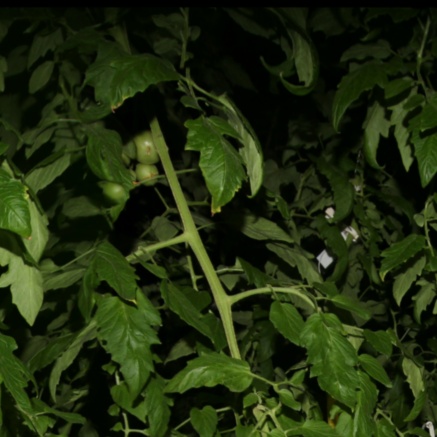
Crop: tomato